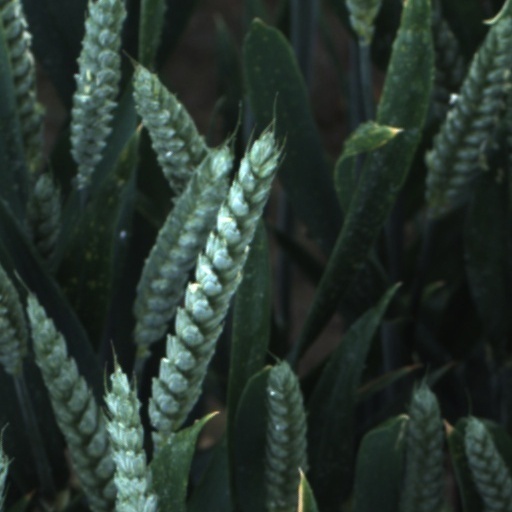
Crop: wheat